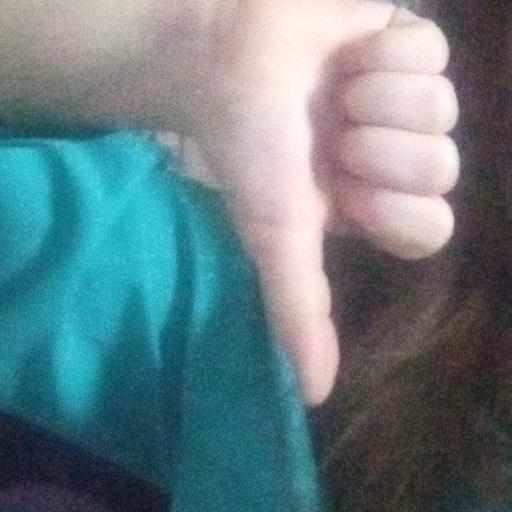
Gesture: dislike